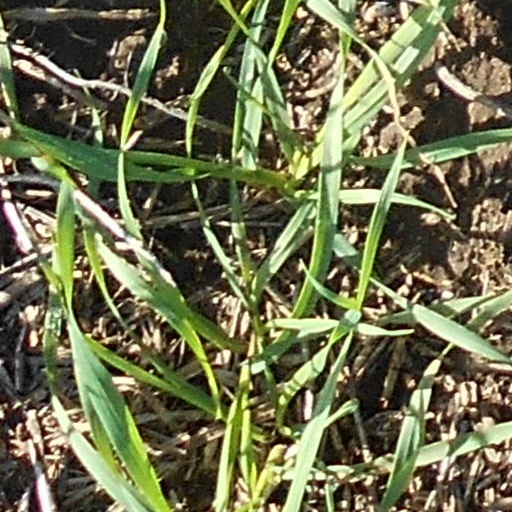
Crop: wheat